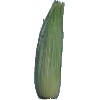
Label: corn_husk